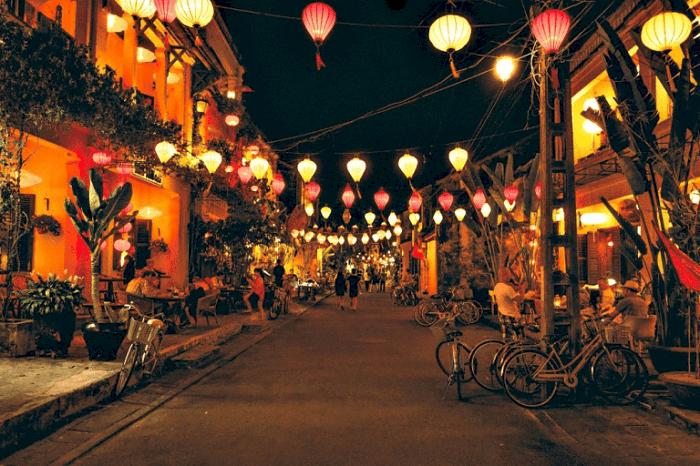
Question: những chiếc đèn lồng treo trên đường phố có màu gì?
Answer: những chiếc đèn có màu vàng và đỏ